Touch Book

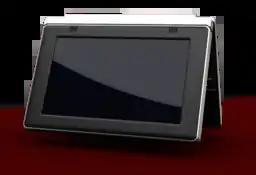
The Touch Book, in its "reverse" mode

The Touch Book is a netbook and a touch tablet device. It features a detachable keyboard, a removable back cover to access the electronics of the device, and several Linux distributions shipped by default and offered via a multiboot system.